The Lord of the Rings: The Battle for Middle-earth

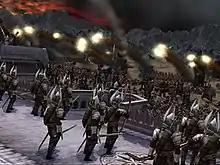
Catapults firing on the walls of Minas Tirith

The good and evil forces of Middle-earth each have a campaign. They take place on an animated map of western Middle-earth, where each battle represents the defense/sacking of a territory. Armies and characters move on the map, and moving the cursor over them shows snippets of the movies (whereas battle cutscenes use the game engine).